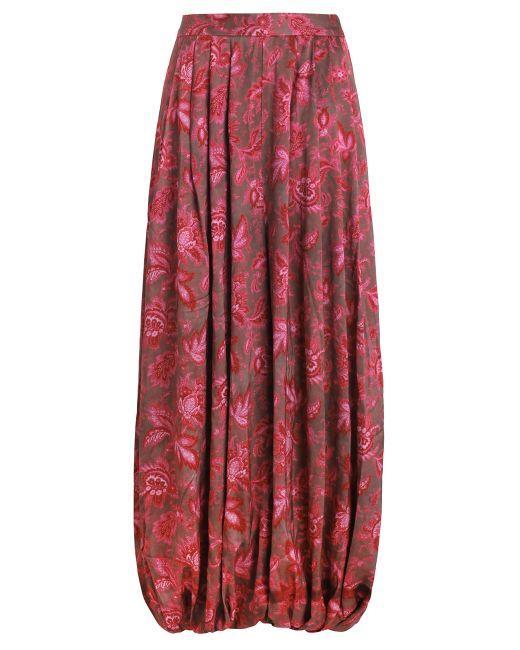
Roter Rock mit Blumendruck und schmaler Passform für Damen